Knoxville, Tennessee

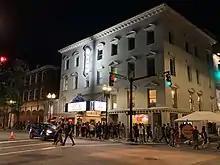
Concertgoers exiting the Bijou Theatre following a Melvins concert, circa June 2022

Knoxville's downtown has been developing, with the opening of the Women's Basketball Hall of Fame and the Knoxville Convention Center, the redevelopment of Market Square, a new visitors center, a regional history museum, a Regal Cinemas theater, several restaurants and bars, and many new and redeveloped condominiums. Since 2000, Knoxville has successfully brought business back to the downtown area. The arts in particular have begun to flourish; there are multiple venues for outdoor concerts, and Gay Street hosts a new arts annex and gallery surrounded by many studios and new businesses as well. The Bijou and Tennessee Theatres underwent renovation, providing an initiative for the city and its developers to re-purpose the old downtown.